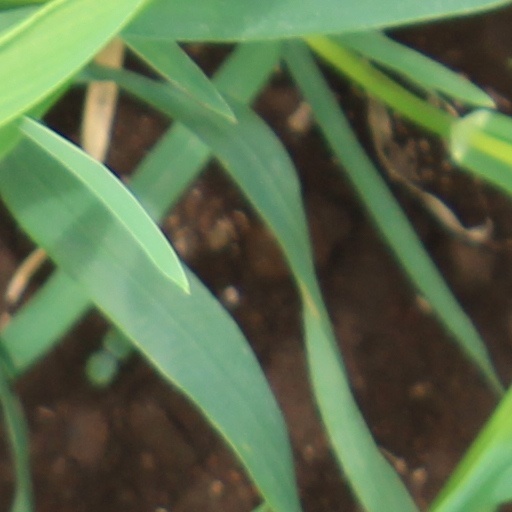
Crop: wheat